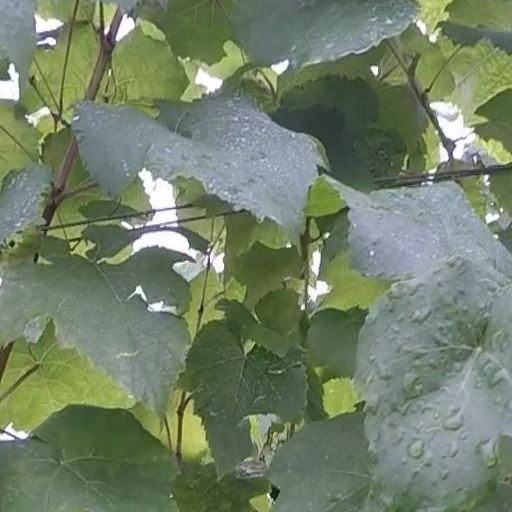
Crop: grape